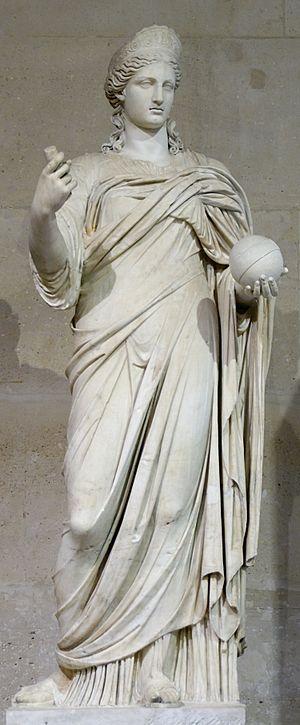
Statue d'une déesse, probablement Junon, restaurée en Uranie. Marbre, IIe siècle ap. J.-C. (le nez, la bouche, le cou, les bras et les pieds sont des restaurations modernes).